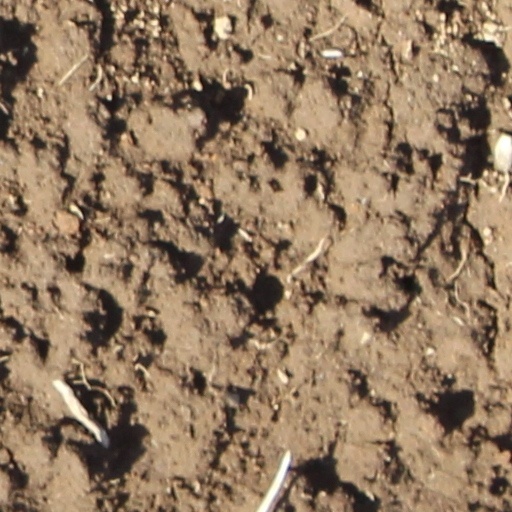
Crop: wheat